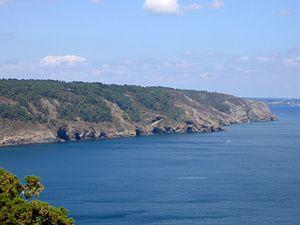
Le cap de la chèvre, les grottes de Morgat
Le village de Morgat se situe sur la commune de Crozon dans le Finistère en France.
Crozon est une commune française du département du Finistère, en région Bretagne. Crozon comprenait 7 477 habitants au recensement de 2017.